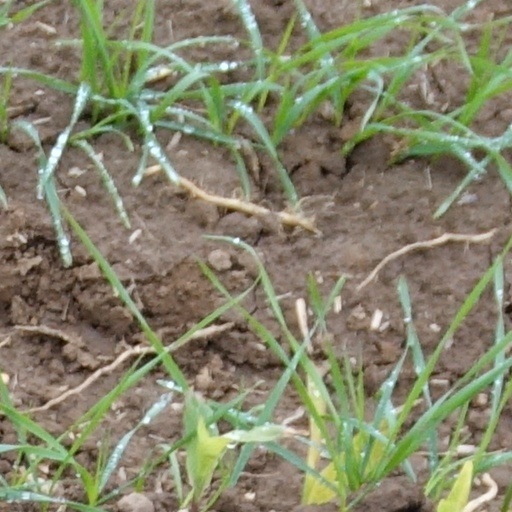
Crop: wheat